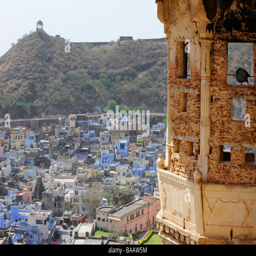
an ornately carved stone balcony overlooking the colourful town below